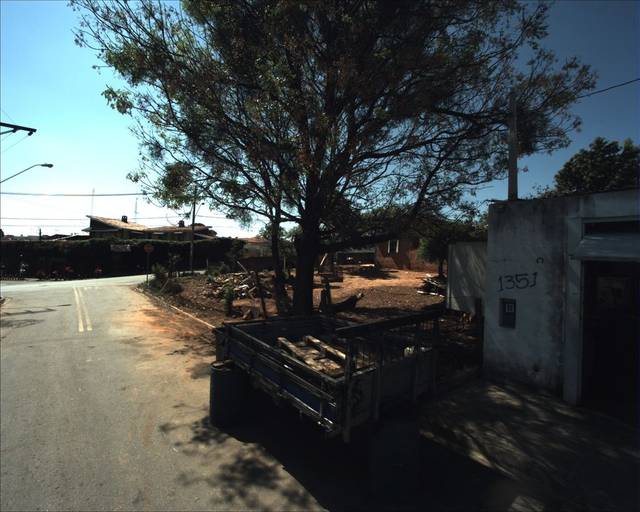
Region: Brazil
Coordinates: -23.473, -47.481